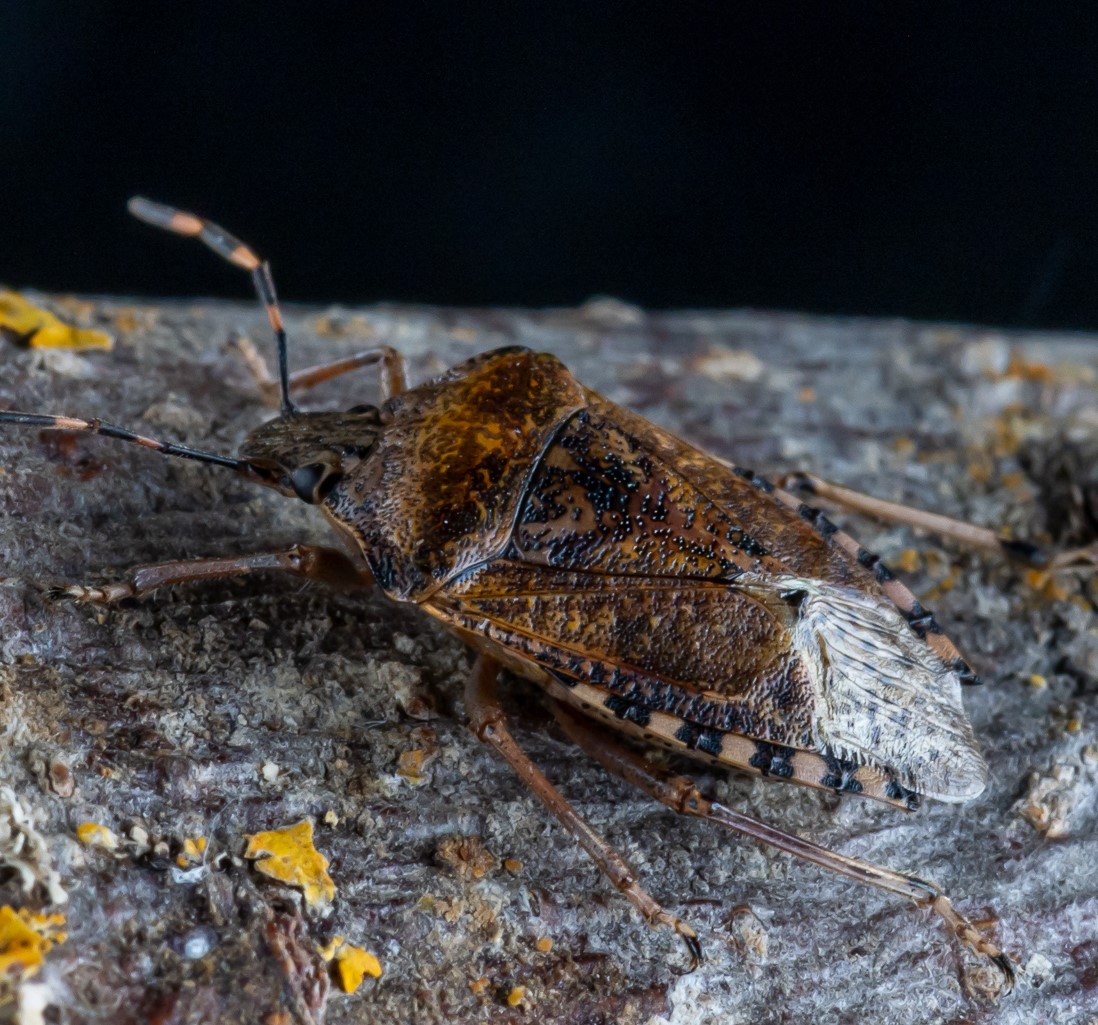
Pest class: stink_bug